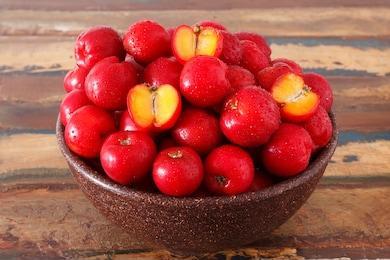
Label: others